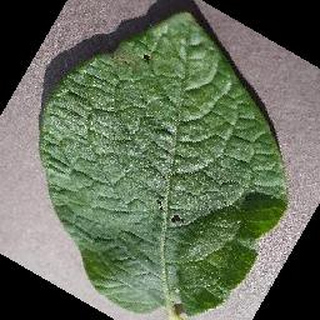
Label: healthy_potato